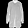
Label: Coat